Sutjeska National Park

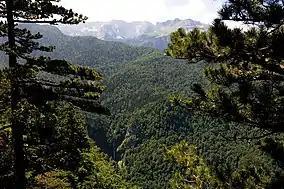
Perućica Forest Reserve

The park extends over an area of about . It is bounded on the east by the Pivska planina Mountain (Cyrillic: Пивска планина) and Piva River up to Šćepan polje, and further along the Drina River course up to the confluence of Sutjeska River, on the west by Zelengora mountain, connected with Lelija mountain and on the southeast by the Maglić mountain, Volujak mountain and Bioč mountain. An expansion plan to increase the park's boundary limits to cover an additional area of , including an area of towards the Tara River canyon, is under consideration. With this expansion, the Sutjeska National Park will become the largest protected area not only in the Republic of Srpska but also in the whole country. Sutjeska National Park and the adjoining Durmitor National Park in northwestern Montenegro demonstrate transboundary protected area co-operation in the former Yugoslavia.